U.S. Route 17 in Florida

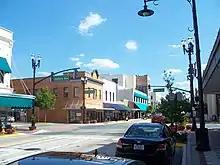
US 17 in downtown DeLand

US 17 and US 92 join at the south end of Lake Alfred in Polk County and thus the new hidden state road is SR 600 which carries US 92 west into Auburndale, Lakeland, Plant City, Tampa, and St. Petersburg. SR 555 soon splits off as CR 555 to the north along the old road through Lake Alfred, known as South Buena Vista Road while US 17/US 92 runs one block east on Lake Shore Way. Just south of East Thelma Street, US 17/US 92 splits onto two different roadways while CR 555 ends on the west side of the intersection. CR 557 begins at Haines Boulevard, where it heads west for a block to former CR 555, and then turns north toward I-4; just past CR 557, US 17/US 92 turns east toward Haines City. It enters downtown Haines City on Hinson Avenue after crossing under US 27 at a cloverleaf interchange, meeting the north end of SR 17. Right after crossing under a , narrow railroad bridge with arch-shaped pedestrian tunnels on both sides, it turns north onto 17th Street where it meets CR 580, which runs east to Poinciana. In Davenport, US 17 meets CR 547, which heads west to US 27 and north along old US 17/US 92. US 17 then intersects with Ronald Reagan Parkway (CR 54) at Loughman.